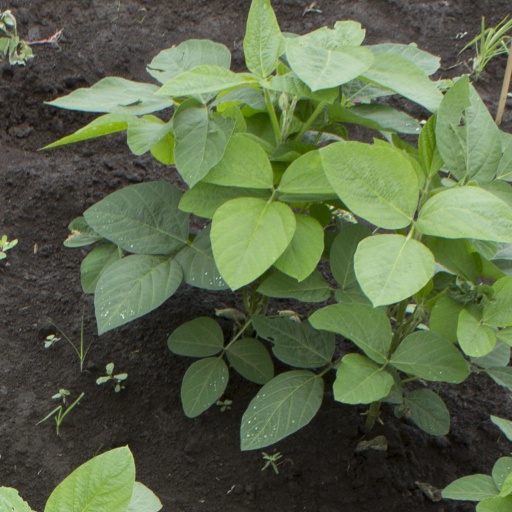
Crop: soybean